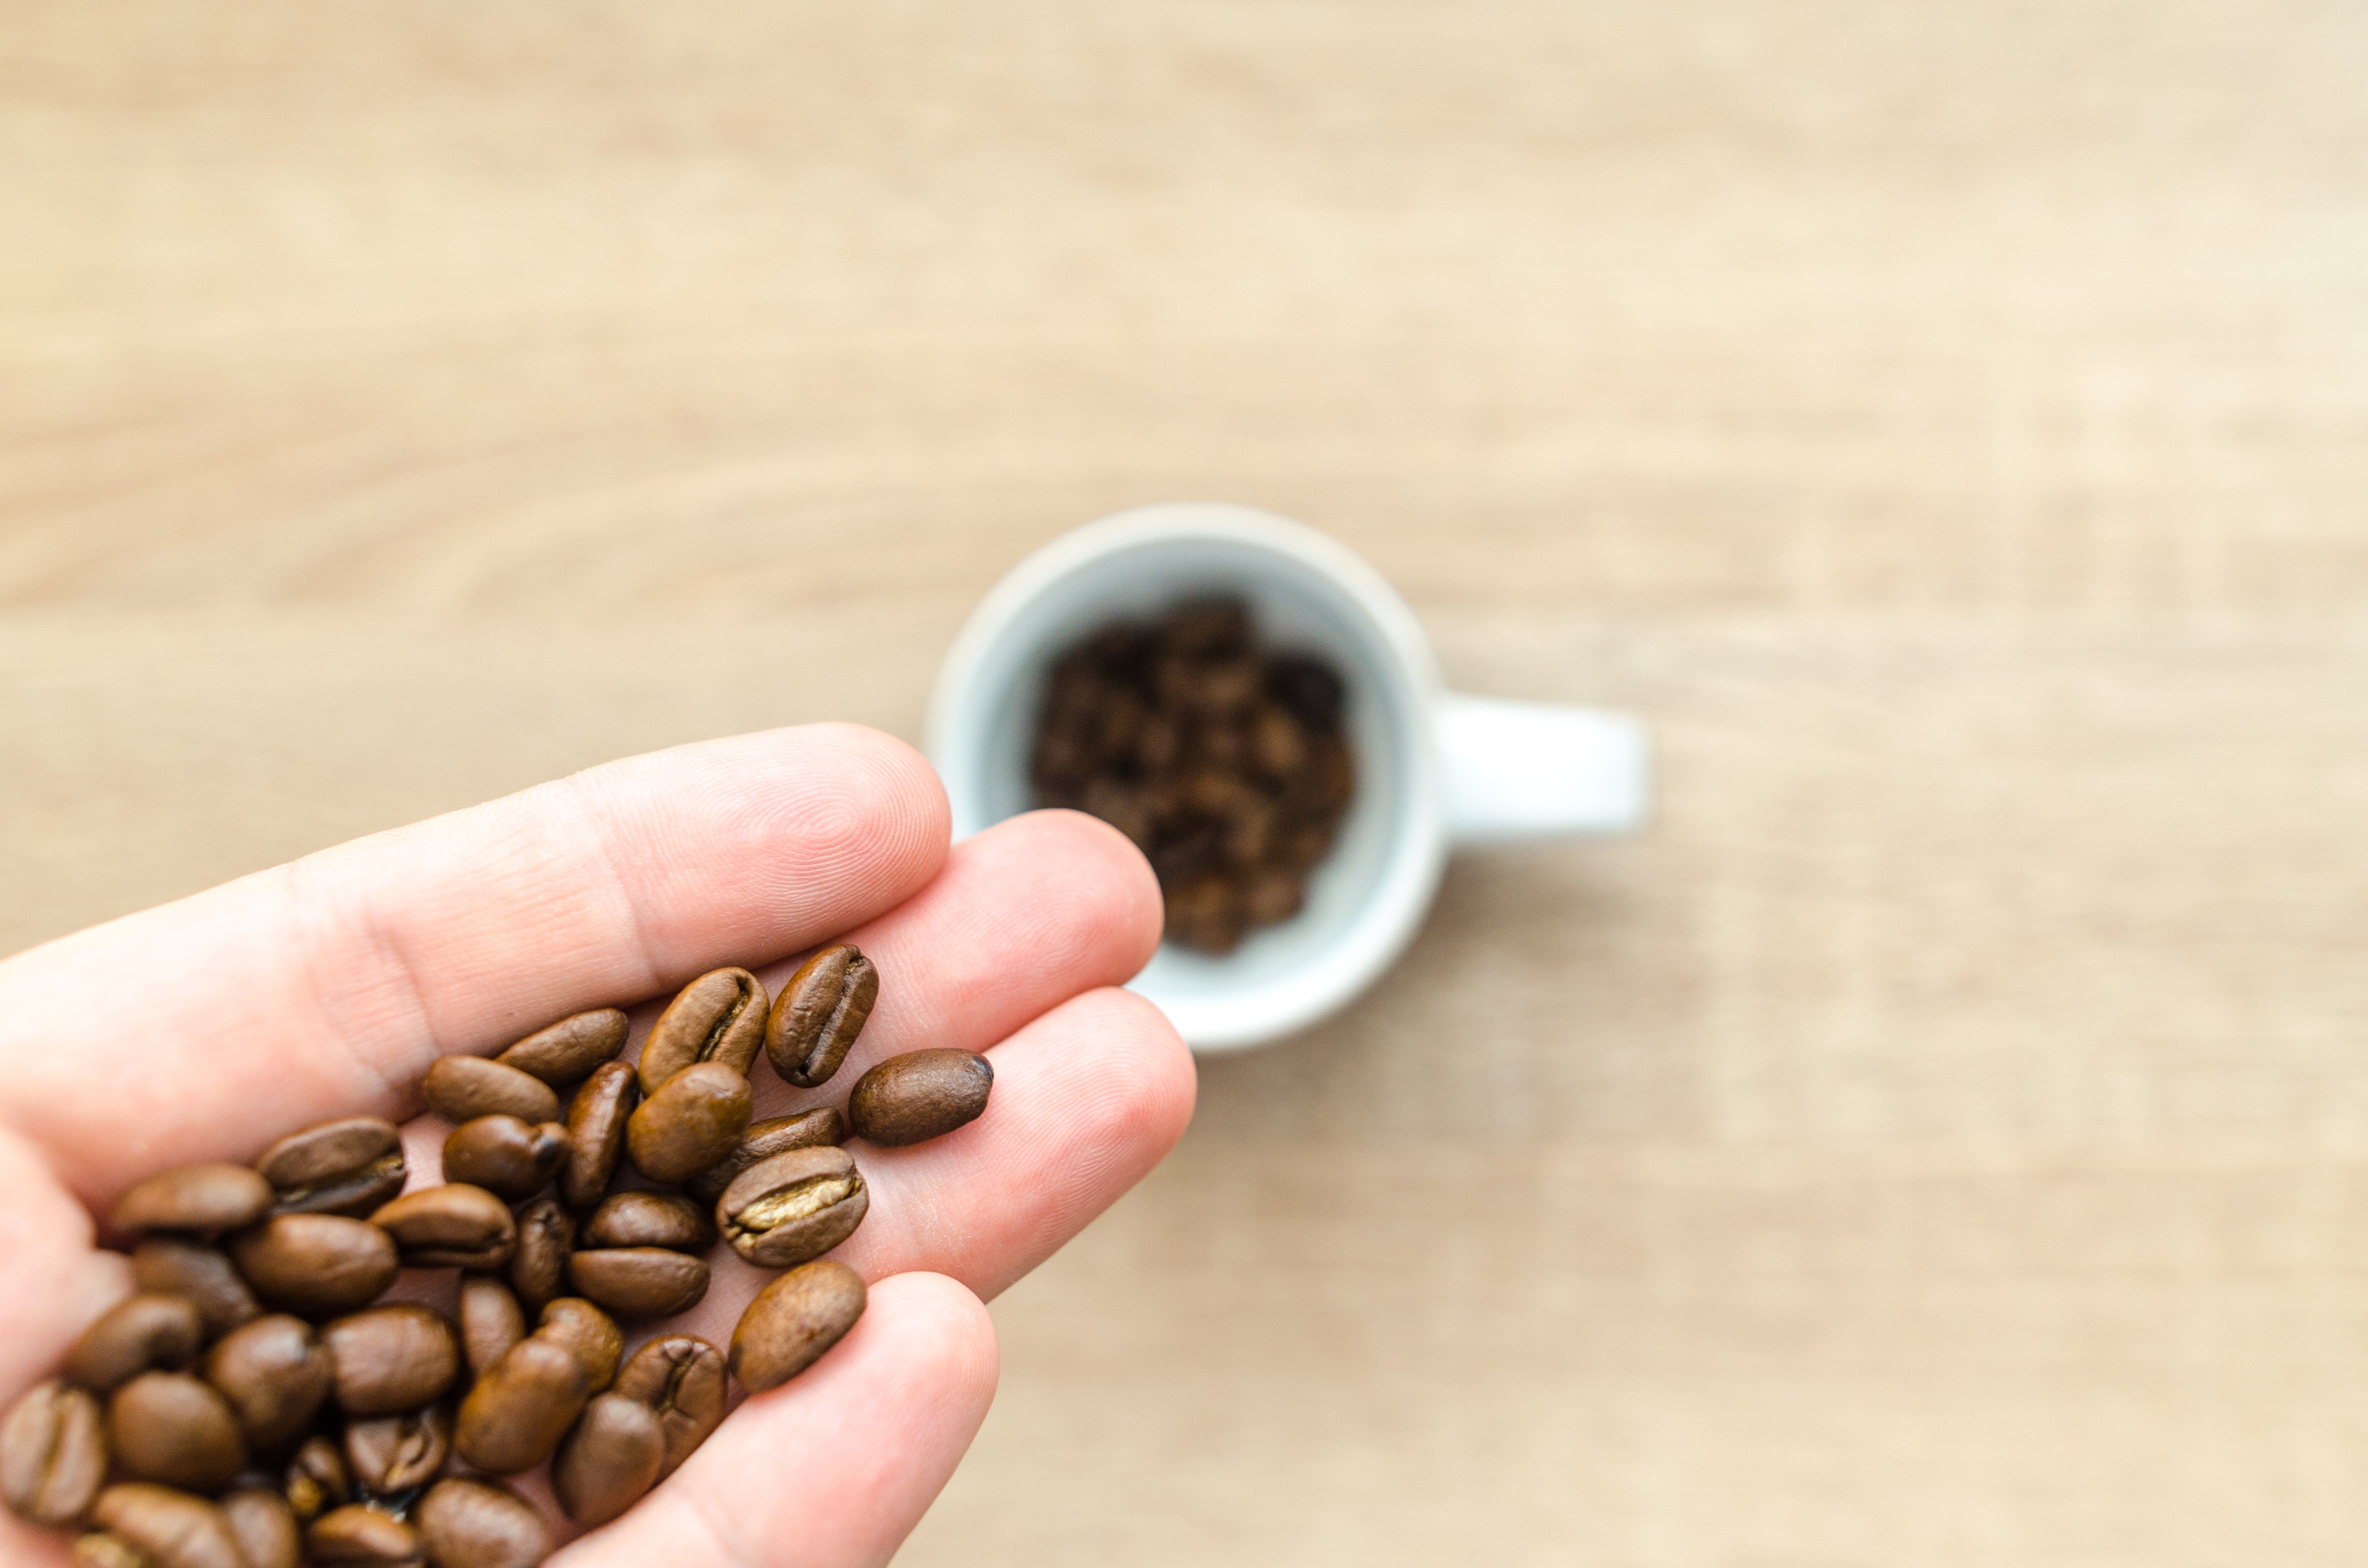
caffeine, cup, Single origin coffee, coffee cup, jamaican blue mountain coffee, kopi luwak, Java coffee, food, coffee, plant, hand, instant coffee, Kapeng barako, ipoh white coffee, stimulant, turkish coffee, espresso